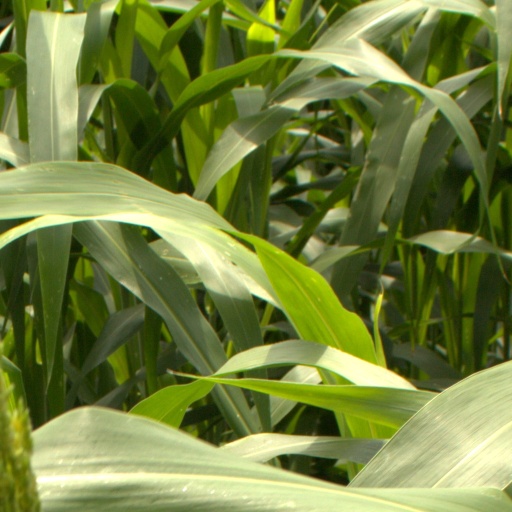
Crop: sorghum